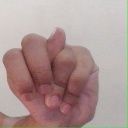
अक्षर: न